Leader Development and Assessment Course

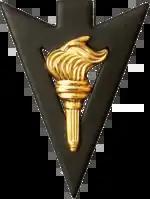
AROTC Recondo Badge, awarded to cadets that achieve the "Recondo" requirements

Approximately 8% of cadets receive an overall E, while 73% received an S, and 17% receives an N. Cadets receive additional credit for being one of the top five cadets in their platoon and for meeting "Recondo" requirements. To earn Recondo, cadets must: